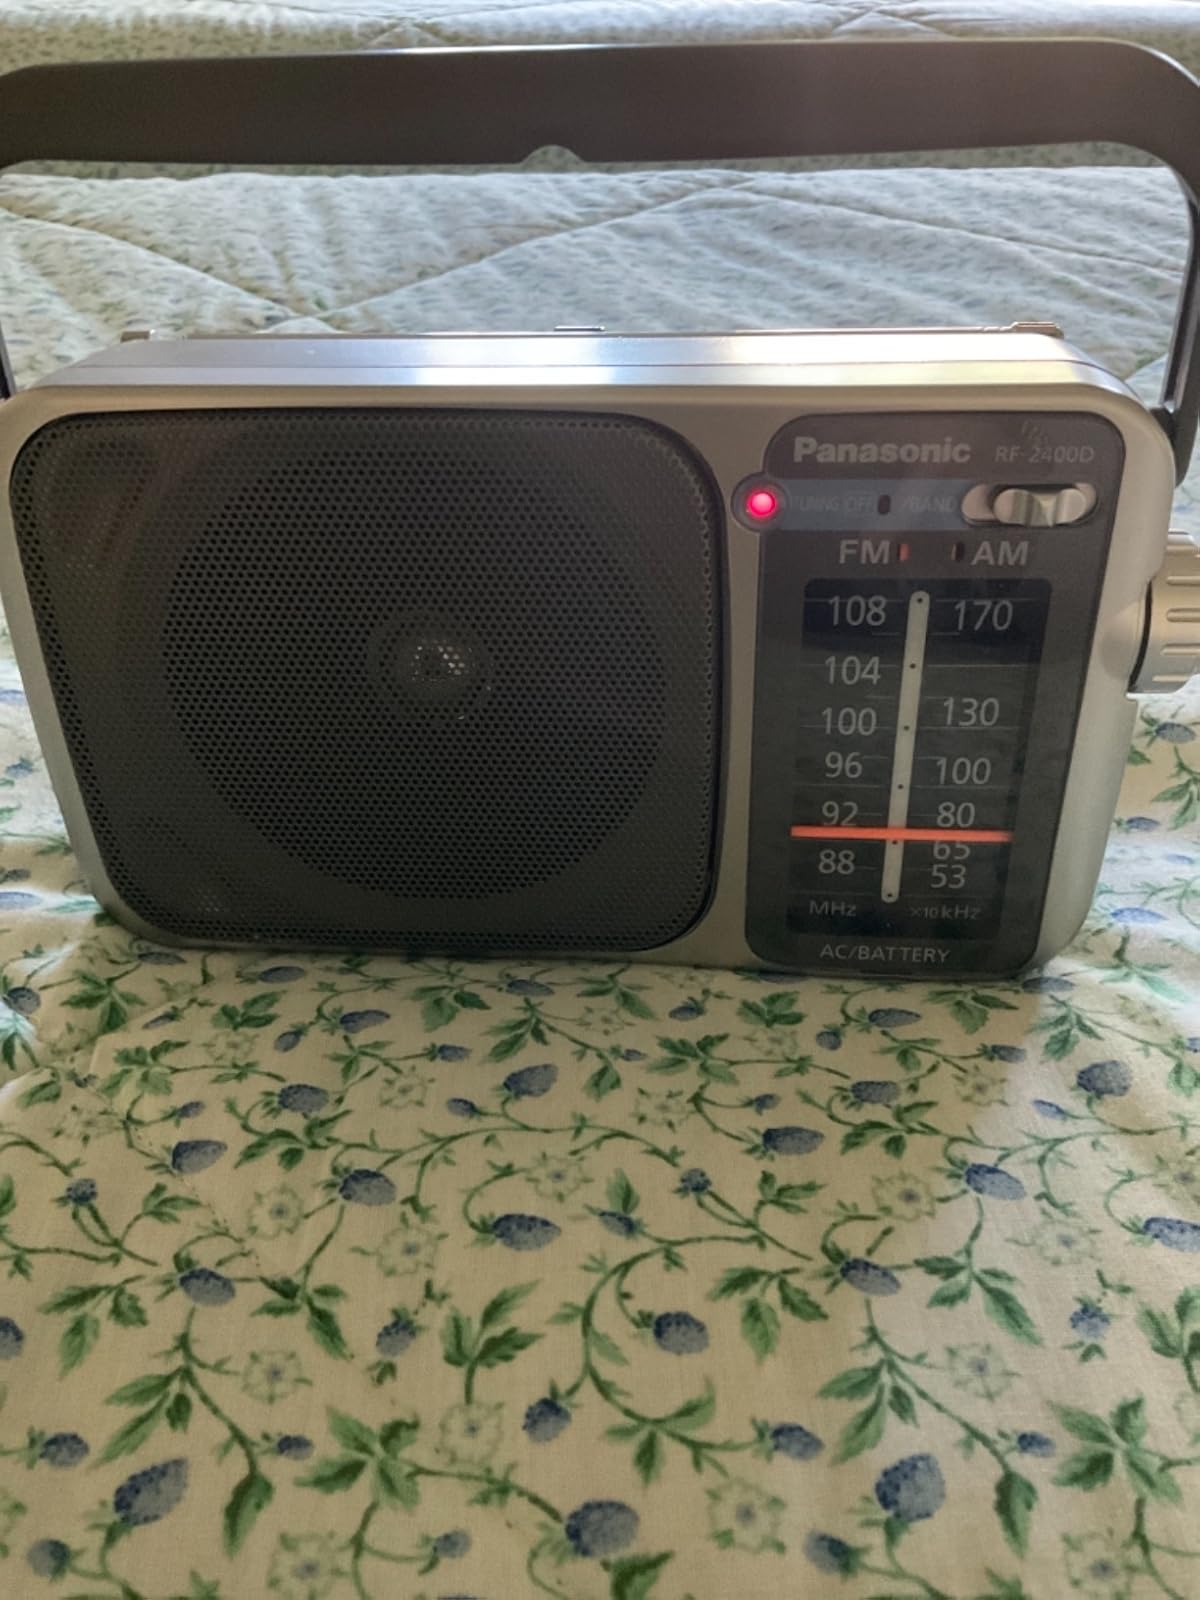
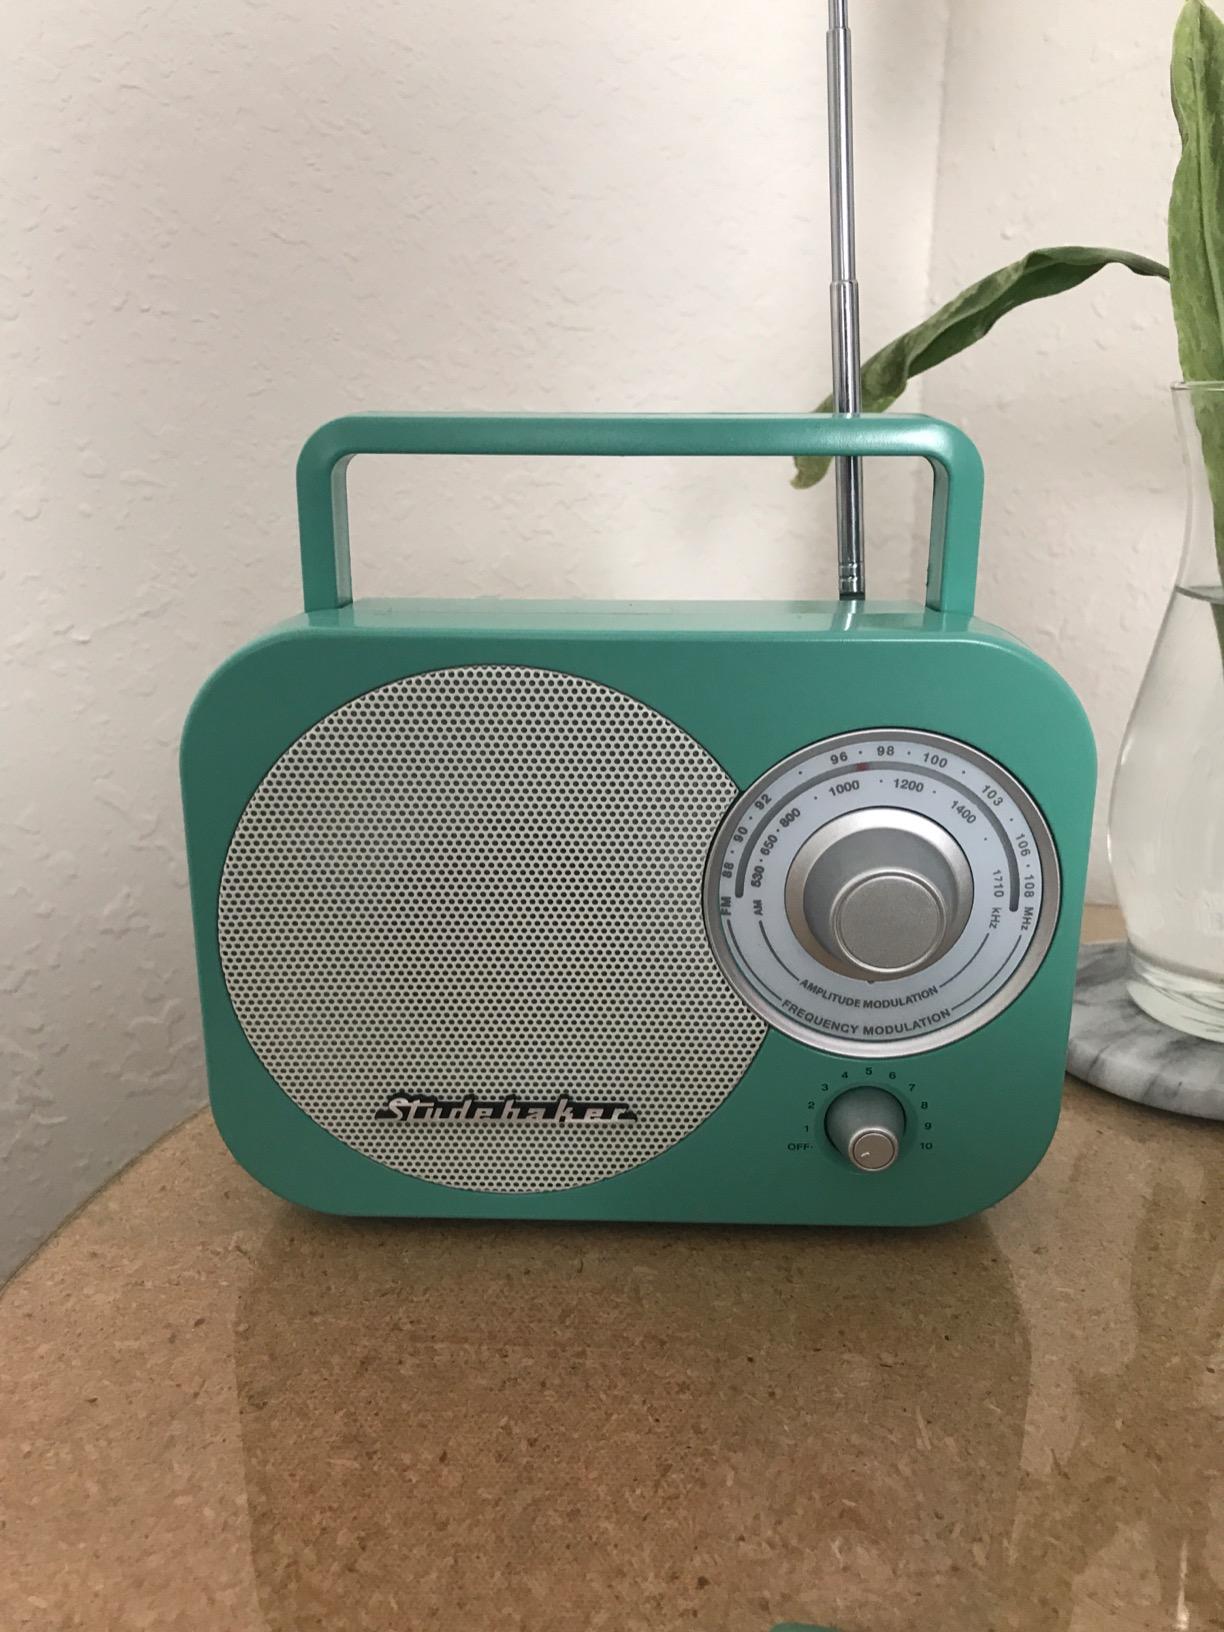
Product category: radio
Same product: no